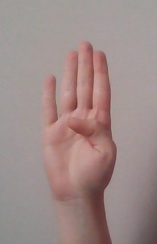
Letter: kaaf